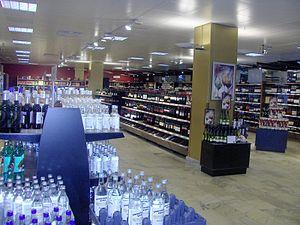
Alko est une entreprise publique finlandaise. Sur le territoire de la Finlande, elle détient le monopole de la vente au détail de toutes les boissons alcoolisées ayant degré d'alcool supérieur à 5,5.